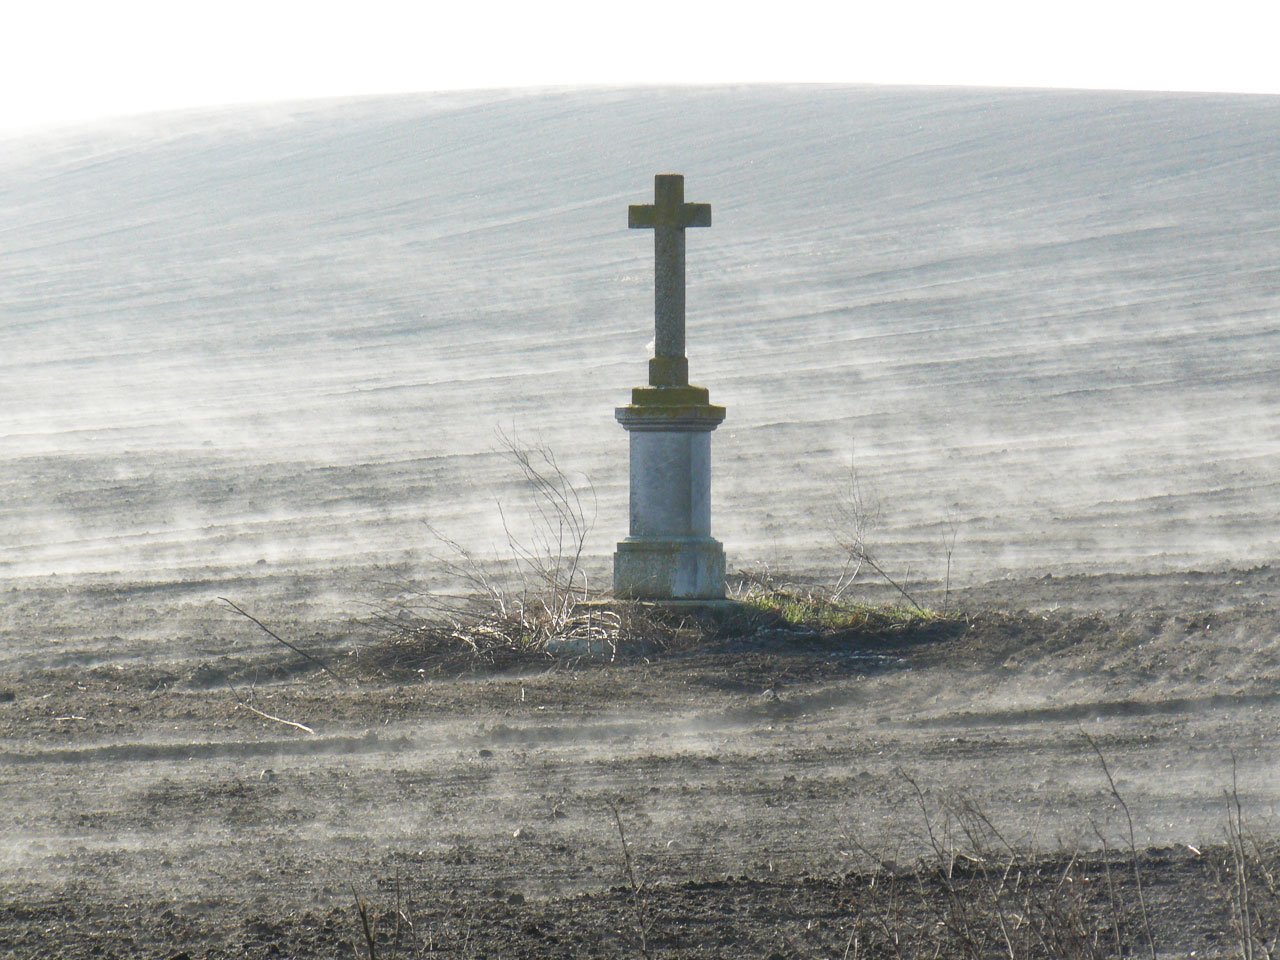
sea, coast, lighthouse, fog, field, wind, tower, cross, calvary